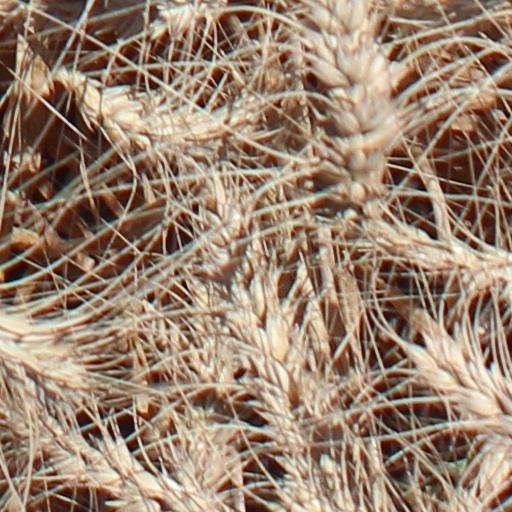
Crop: wheat